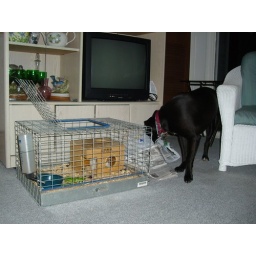
Tasha, the neighbor's dog with nose in Guinea's bag of goodies